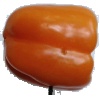
Label: orange_pepper